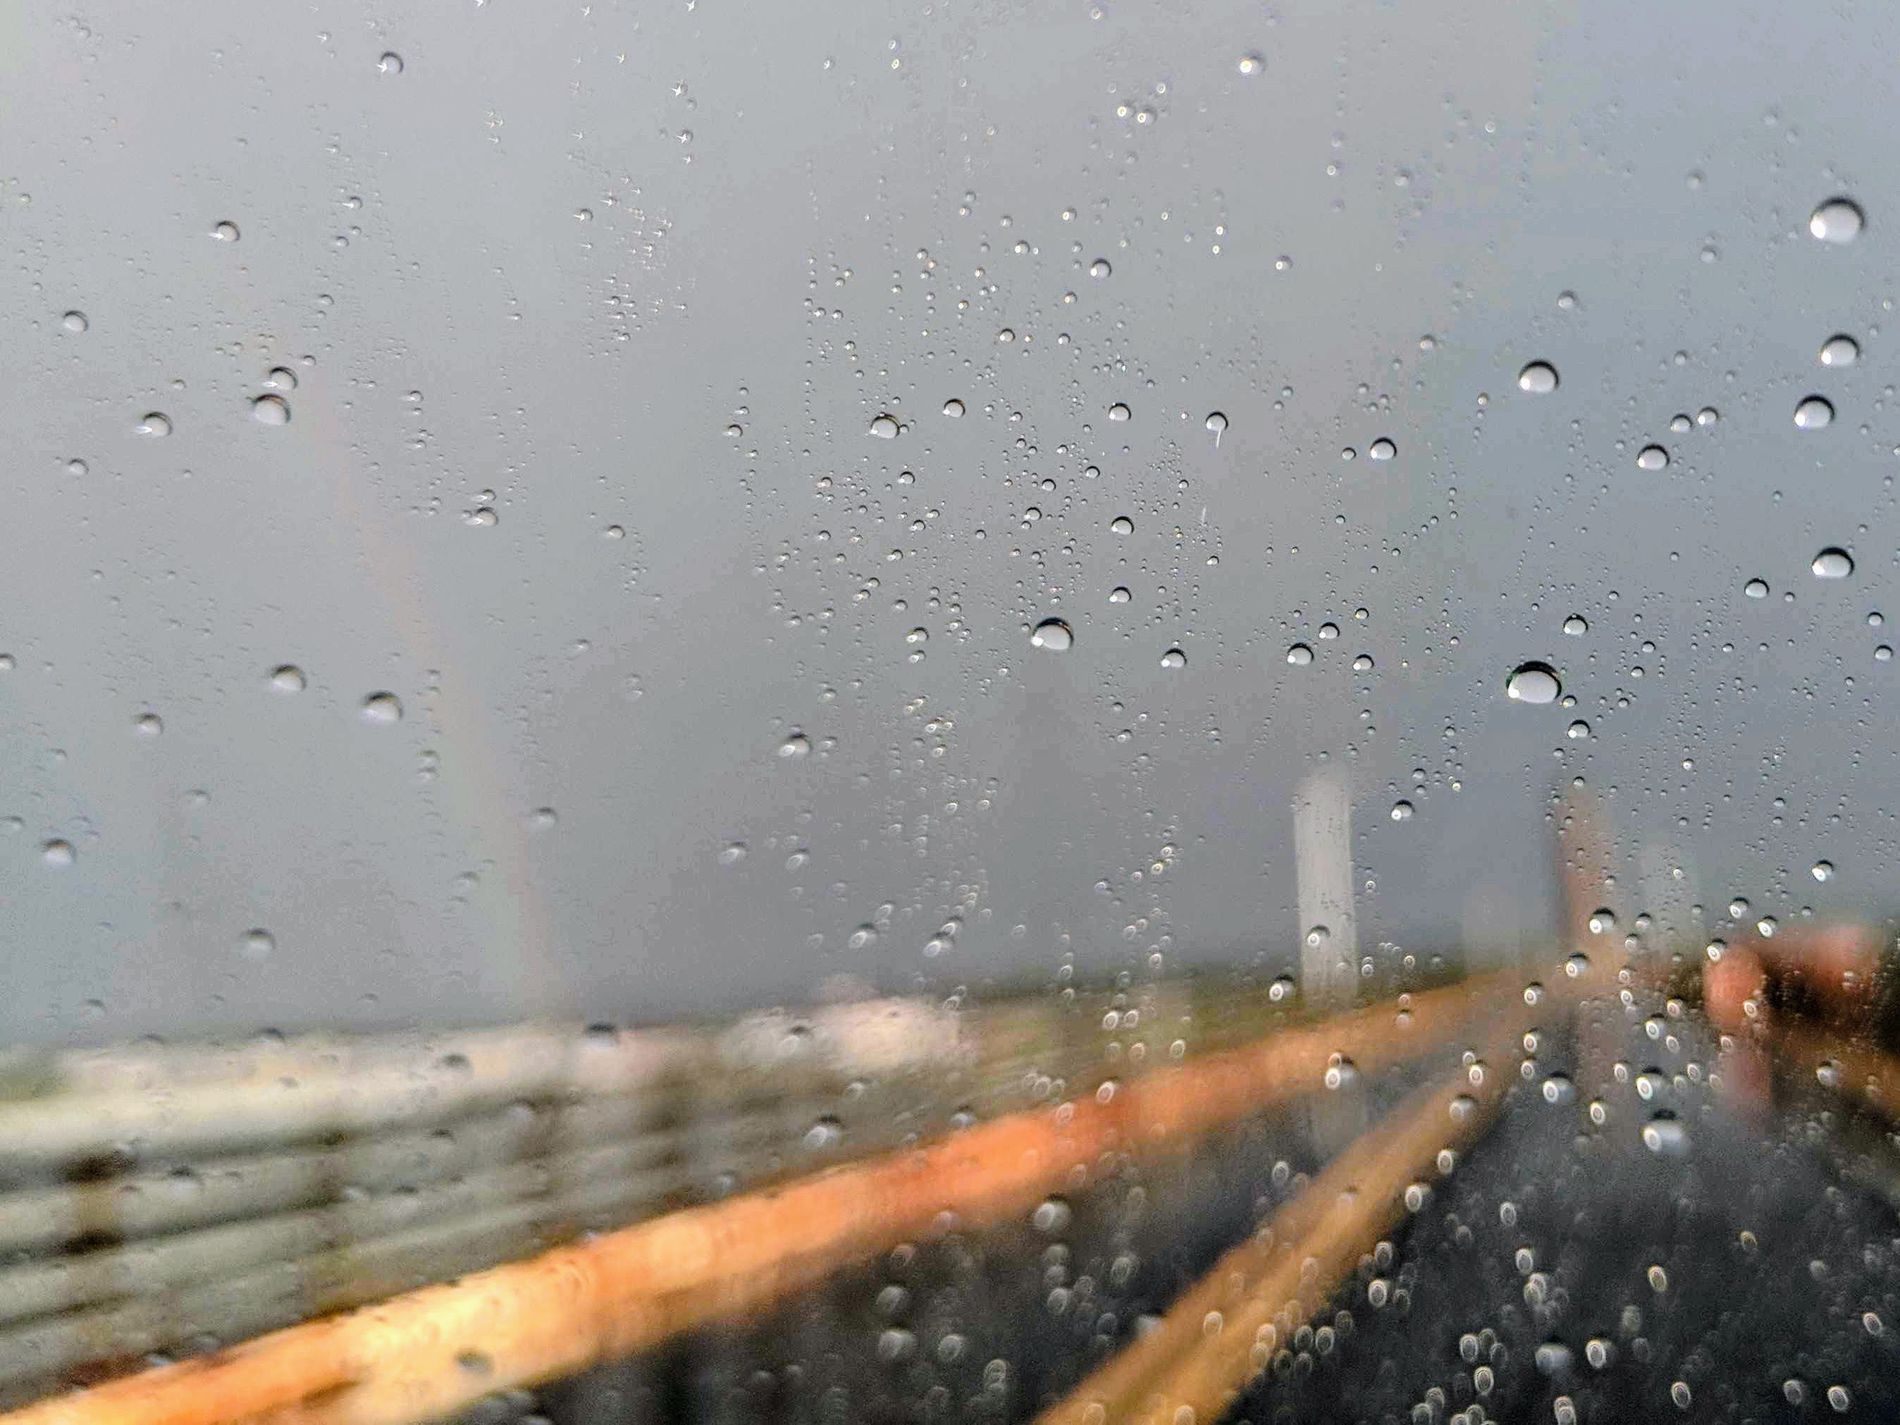
Rain glass
The photo captures drops of rain on a car's windshield with blurred background, as the drops are the main focus
Abstract shot of raindrops on a car's windshield with focus on raindrops with blurred background and gray dominating the photo darkening and deepening it
Labels: Nature, Outdoors, Sky, Rain, Weather, Droplet, Snow, City, Rain glass